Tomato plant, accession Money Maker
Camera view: tilt-top (135 deg); turntable rotation: 210 degrees
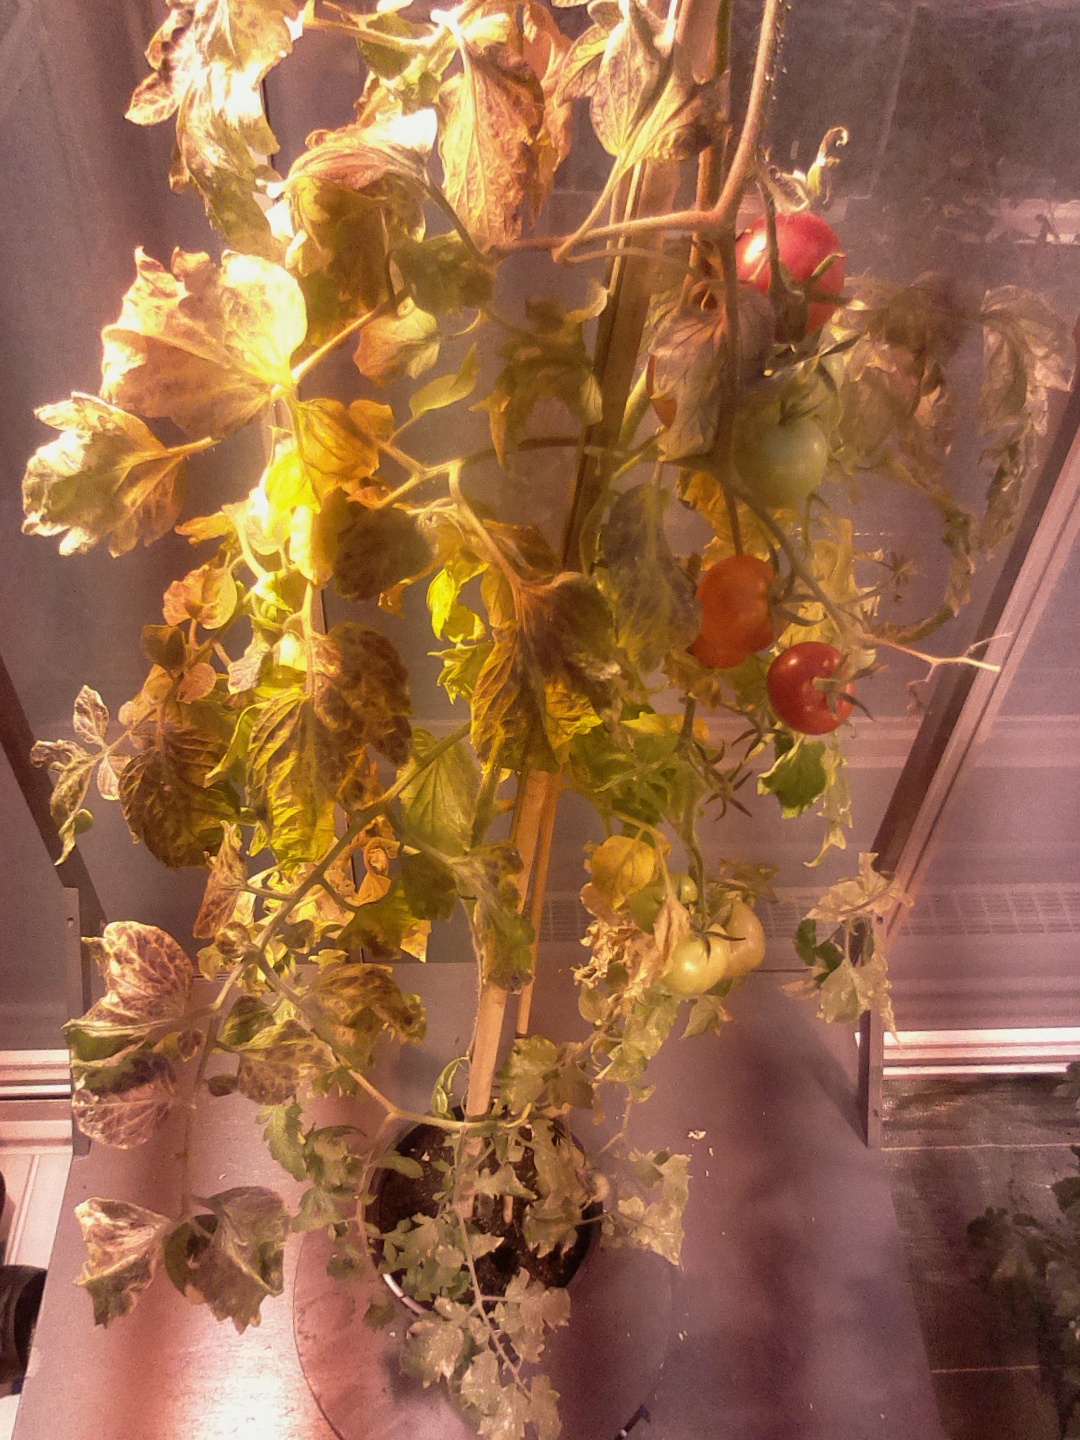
BBCH growth stage 84: 40%-50% of fruits show typical fully ripe color